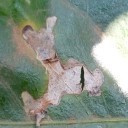
Label: Miner